North Brabant

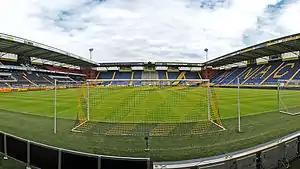
Rat Verlegh Stadium of NAC Breda

On 1 January 2003 the municipality of Ravenstein merged into the existing municipality of Oss.